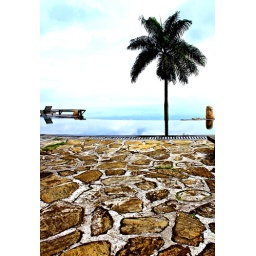
An awesome infinity style swimming pool at the Strawberry Hill Guest house over looking Kingston Jamaica